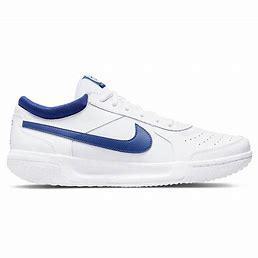
Brand: Nike
Model: Court Zoom Lite 3